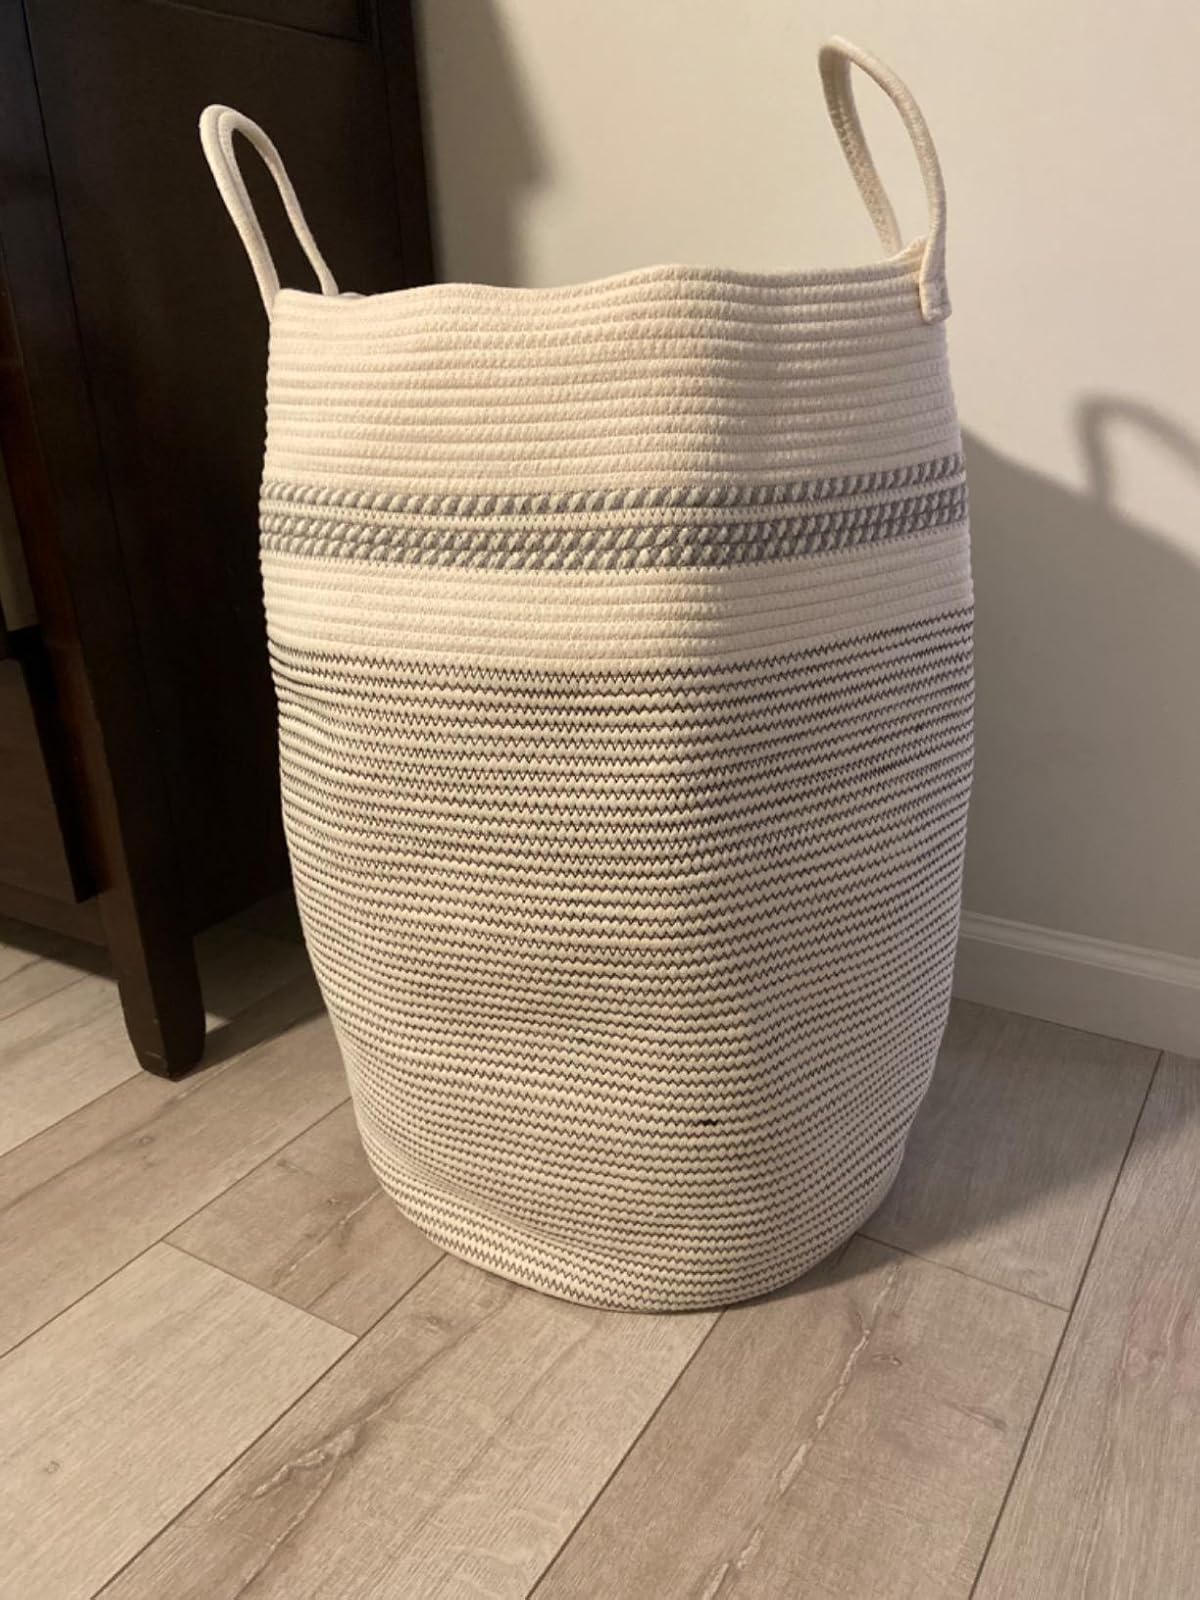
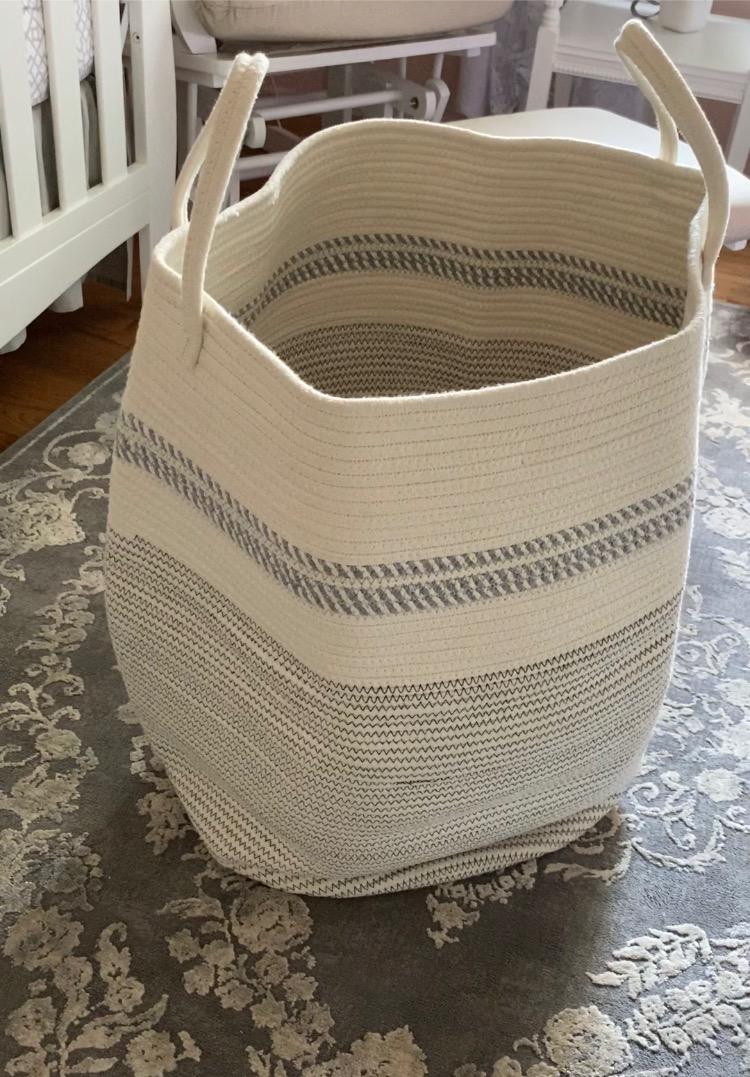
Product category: items_hamper
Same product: yes